Sant'Atanasio

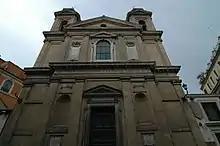
Facade of Sant'Atanasio.

The Church of Saint Athanasius, also known as Sant'Atanasio dei Greci ("Ekklisia Agiou Athanasiou ton Ellinon"), is a Greek Catholic titular church located on Via del Babuino 149, near the Spanish Steps, in the rione Campo Marzio of Rome, Italy.